Nodocephalosaurus

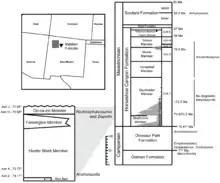
Location and stratigraphy of the Kirtland Formation.

In 1995, a partial skull of an ankylosaur was discovered weathering out of a grey mudstone a few hundred metres west of a new "Parasaurolophus" site in the De-na-zin member of the Kirtland Formation, New Mexico. Robert M. Sullivan and Thomas E. Williamson left the partial skull in the field due to the apparent fragmentary nature of the skull and time constraints. A year later, the skull was obtained from the site by Sullivan with the help of Kesler Randall. The specimen was subsequently described in 1999 by Robert M. Sullivan. The holotype specimen, SMP VP-900 , consists of an incomplete skull and associated cranial fragments. The holotype specimen is currently housed at the State Museum of Pennsylvania, Harrisburg.